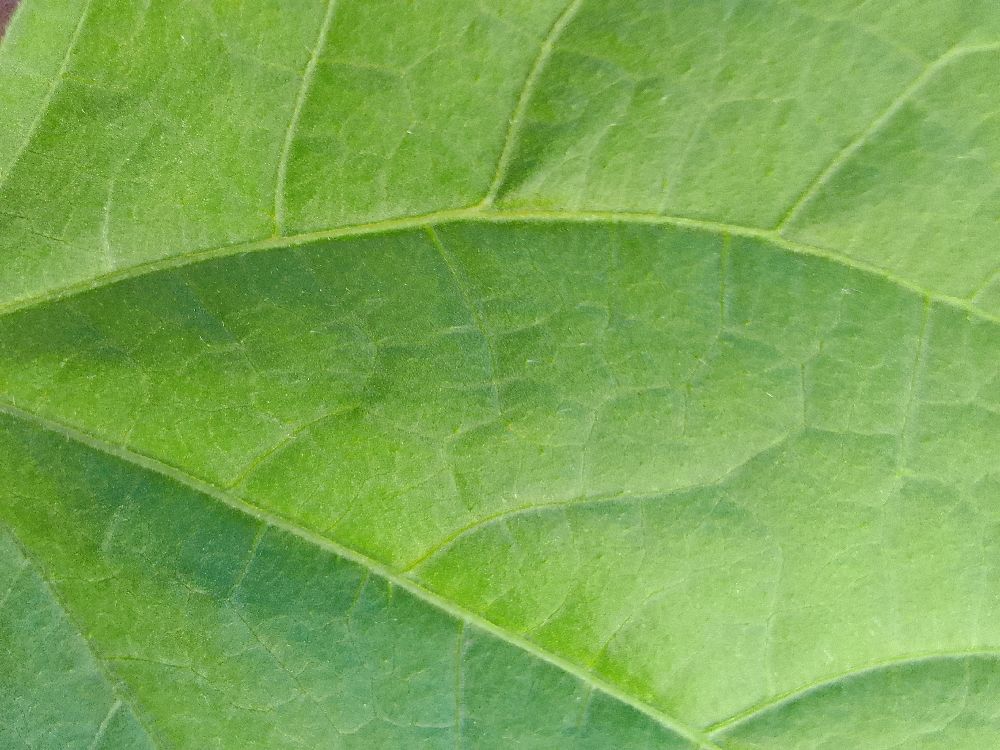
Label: healthy